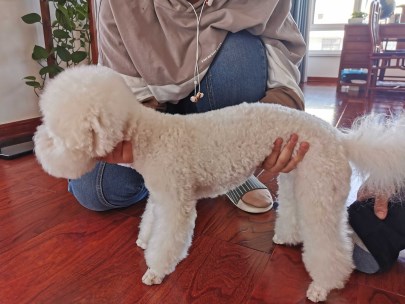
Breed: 3083-n000117-Bichon_Frise